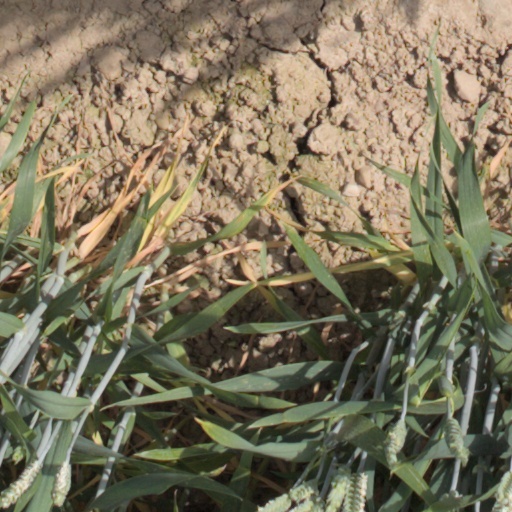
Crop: wheat